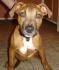
Label: dog